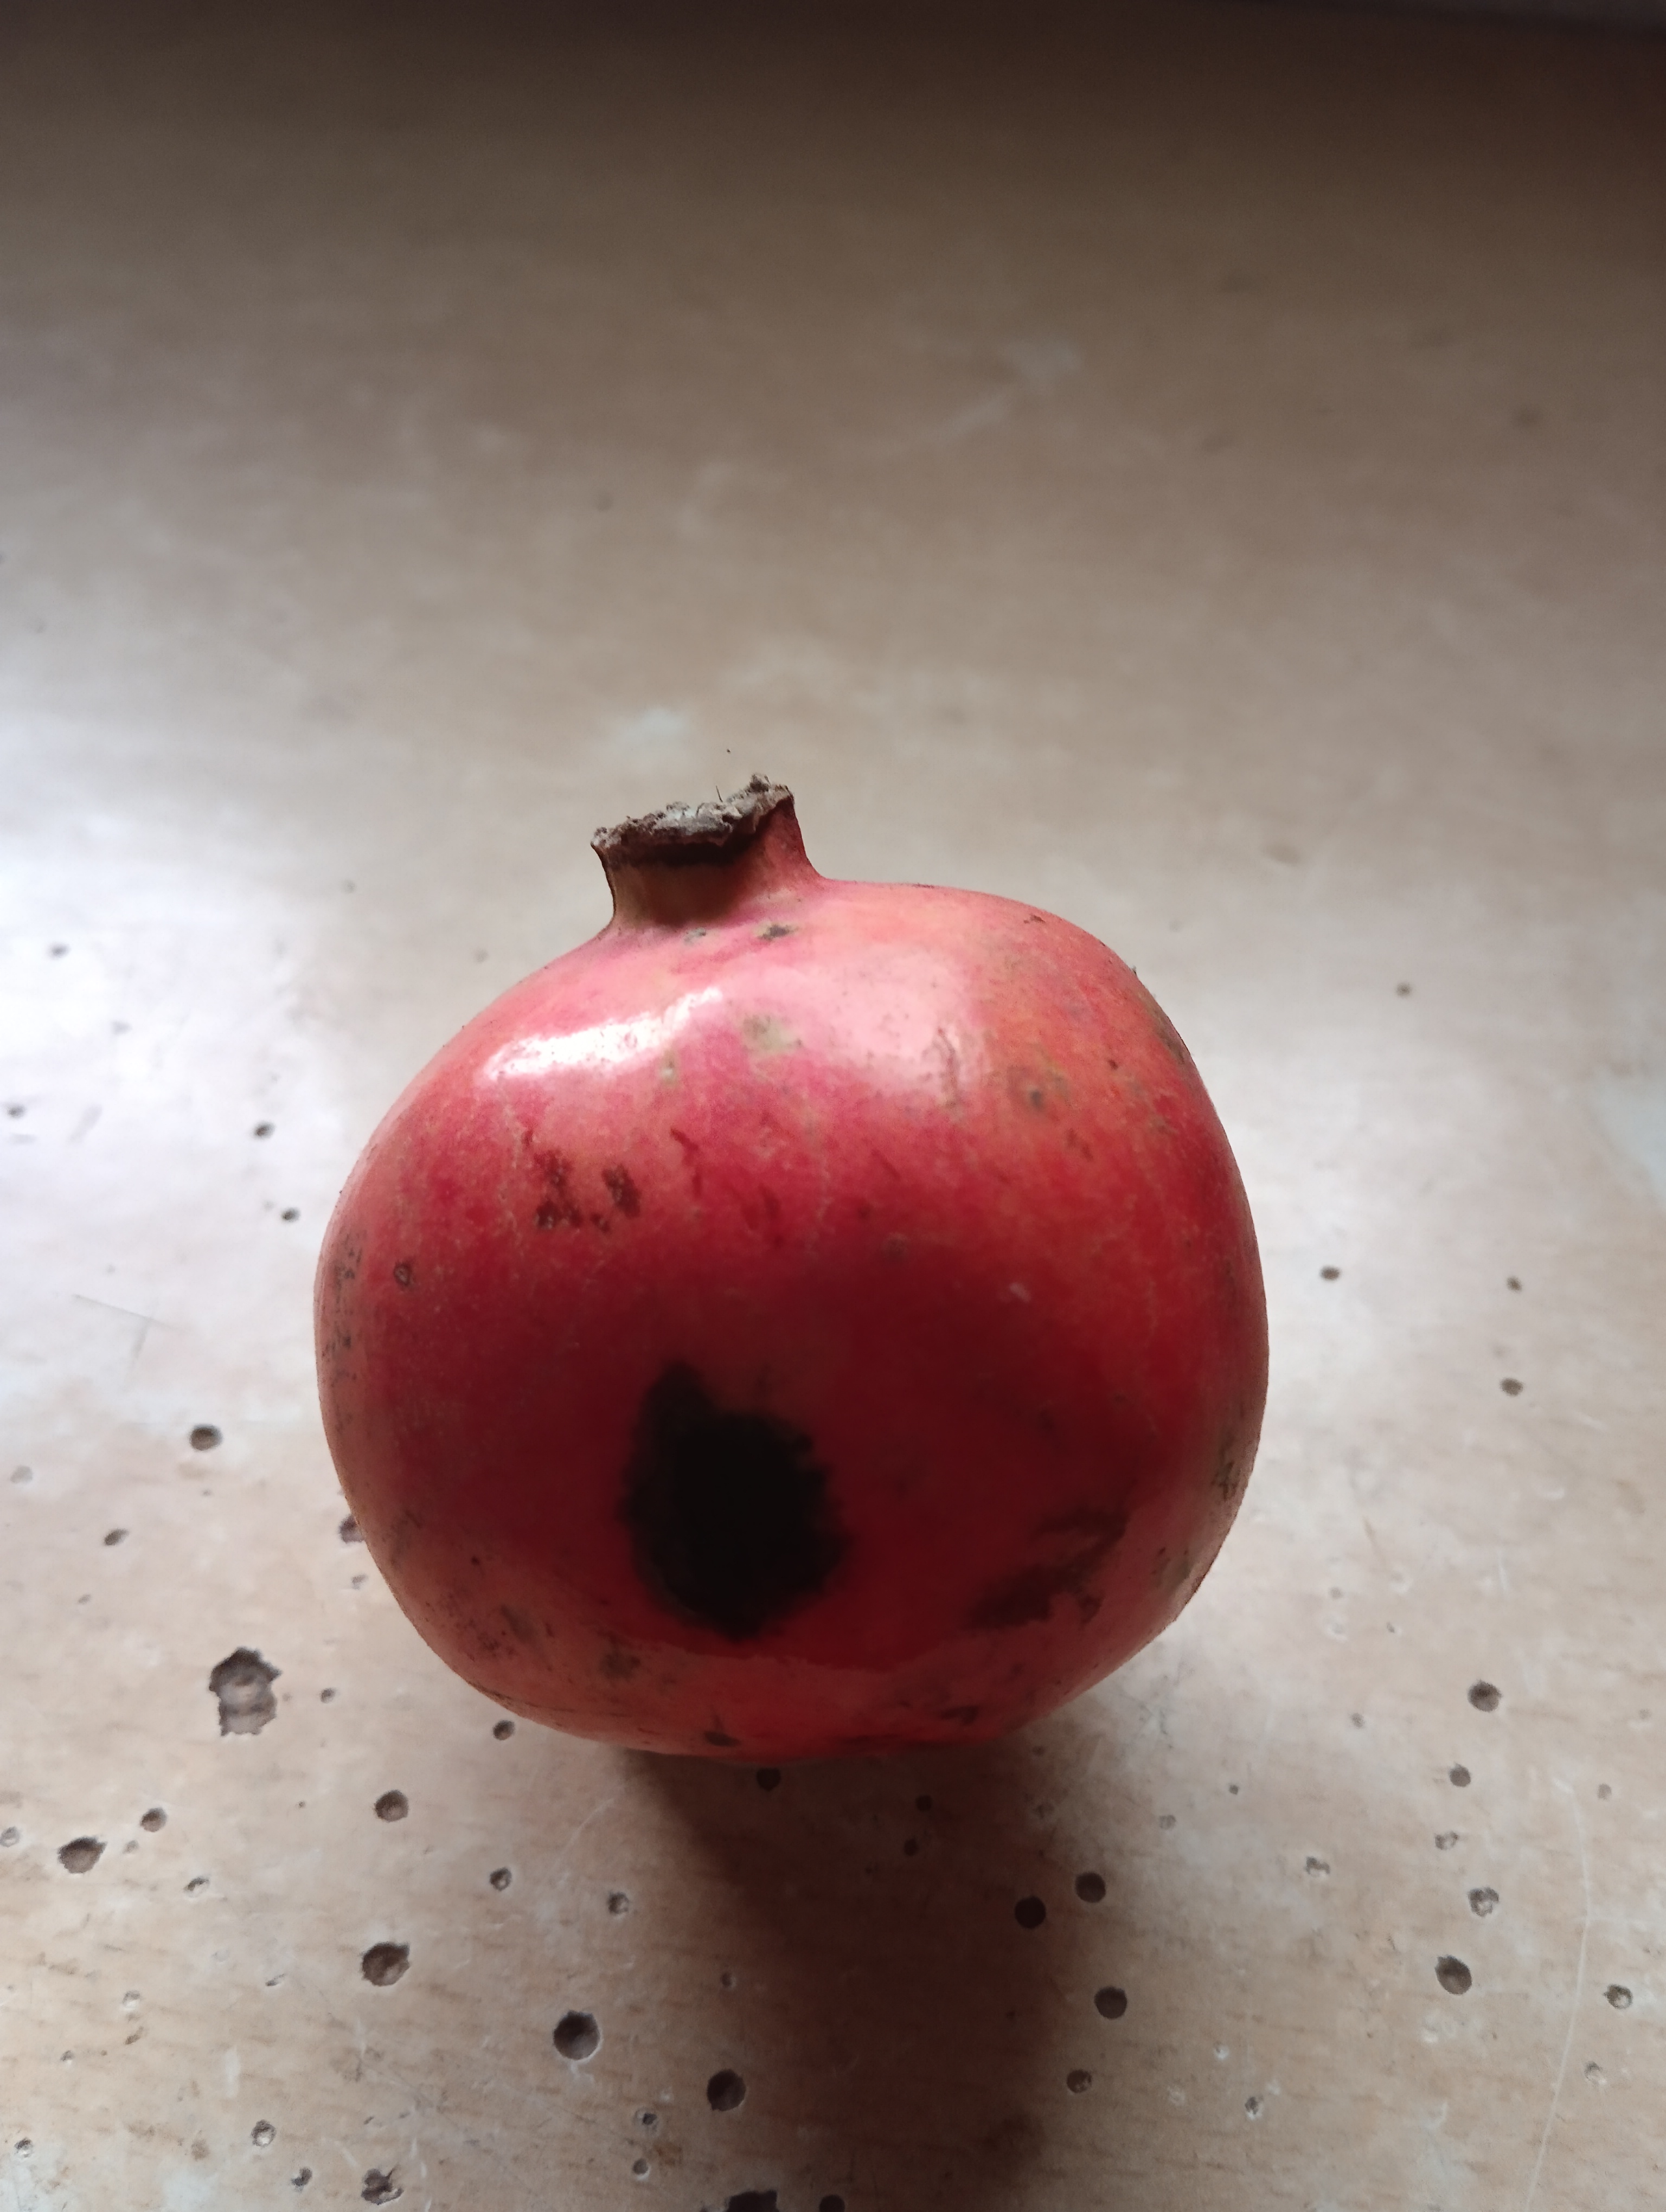
Label: Major Defect